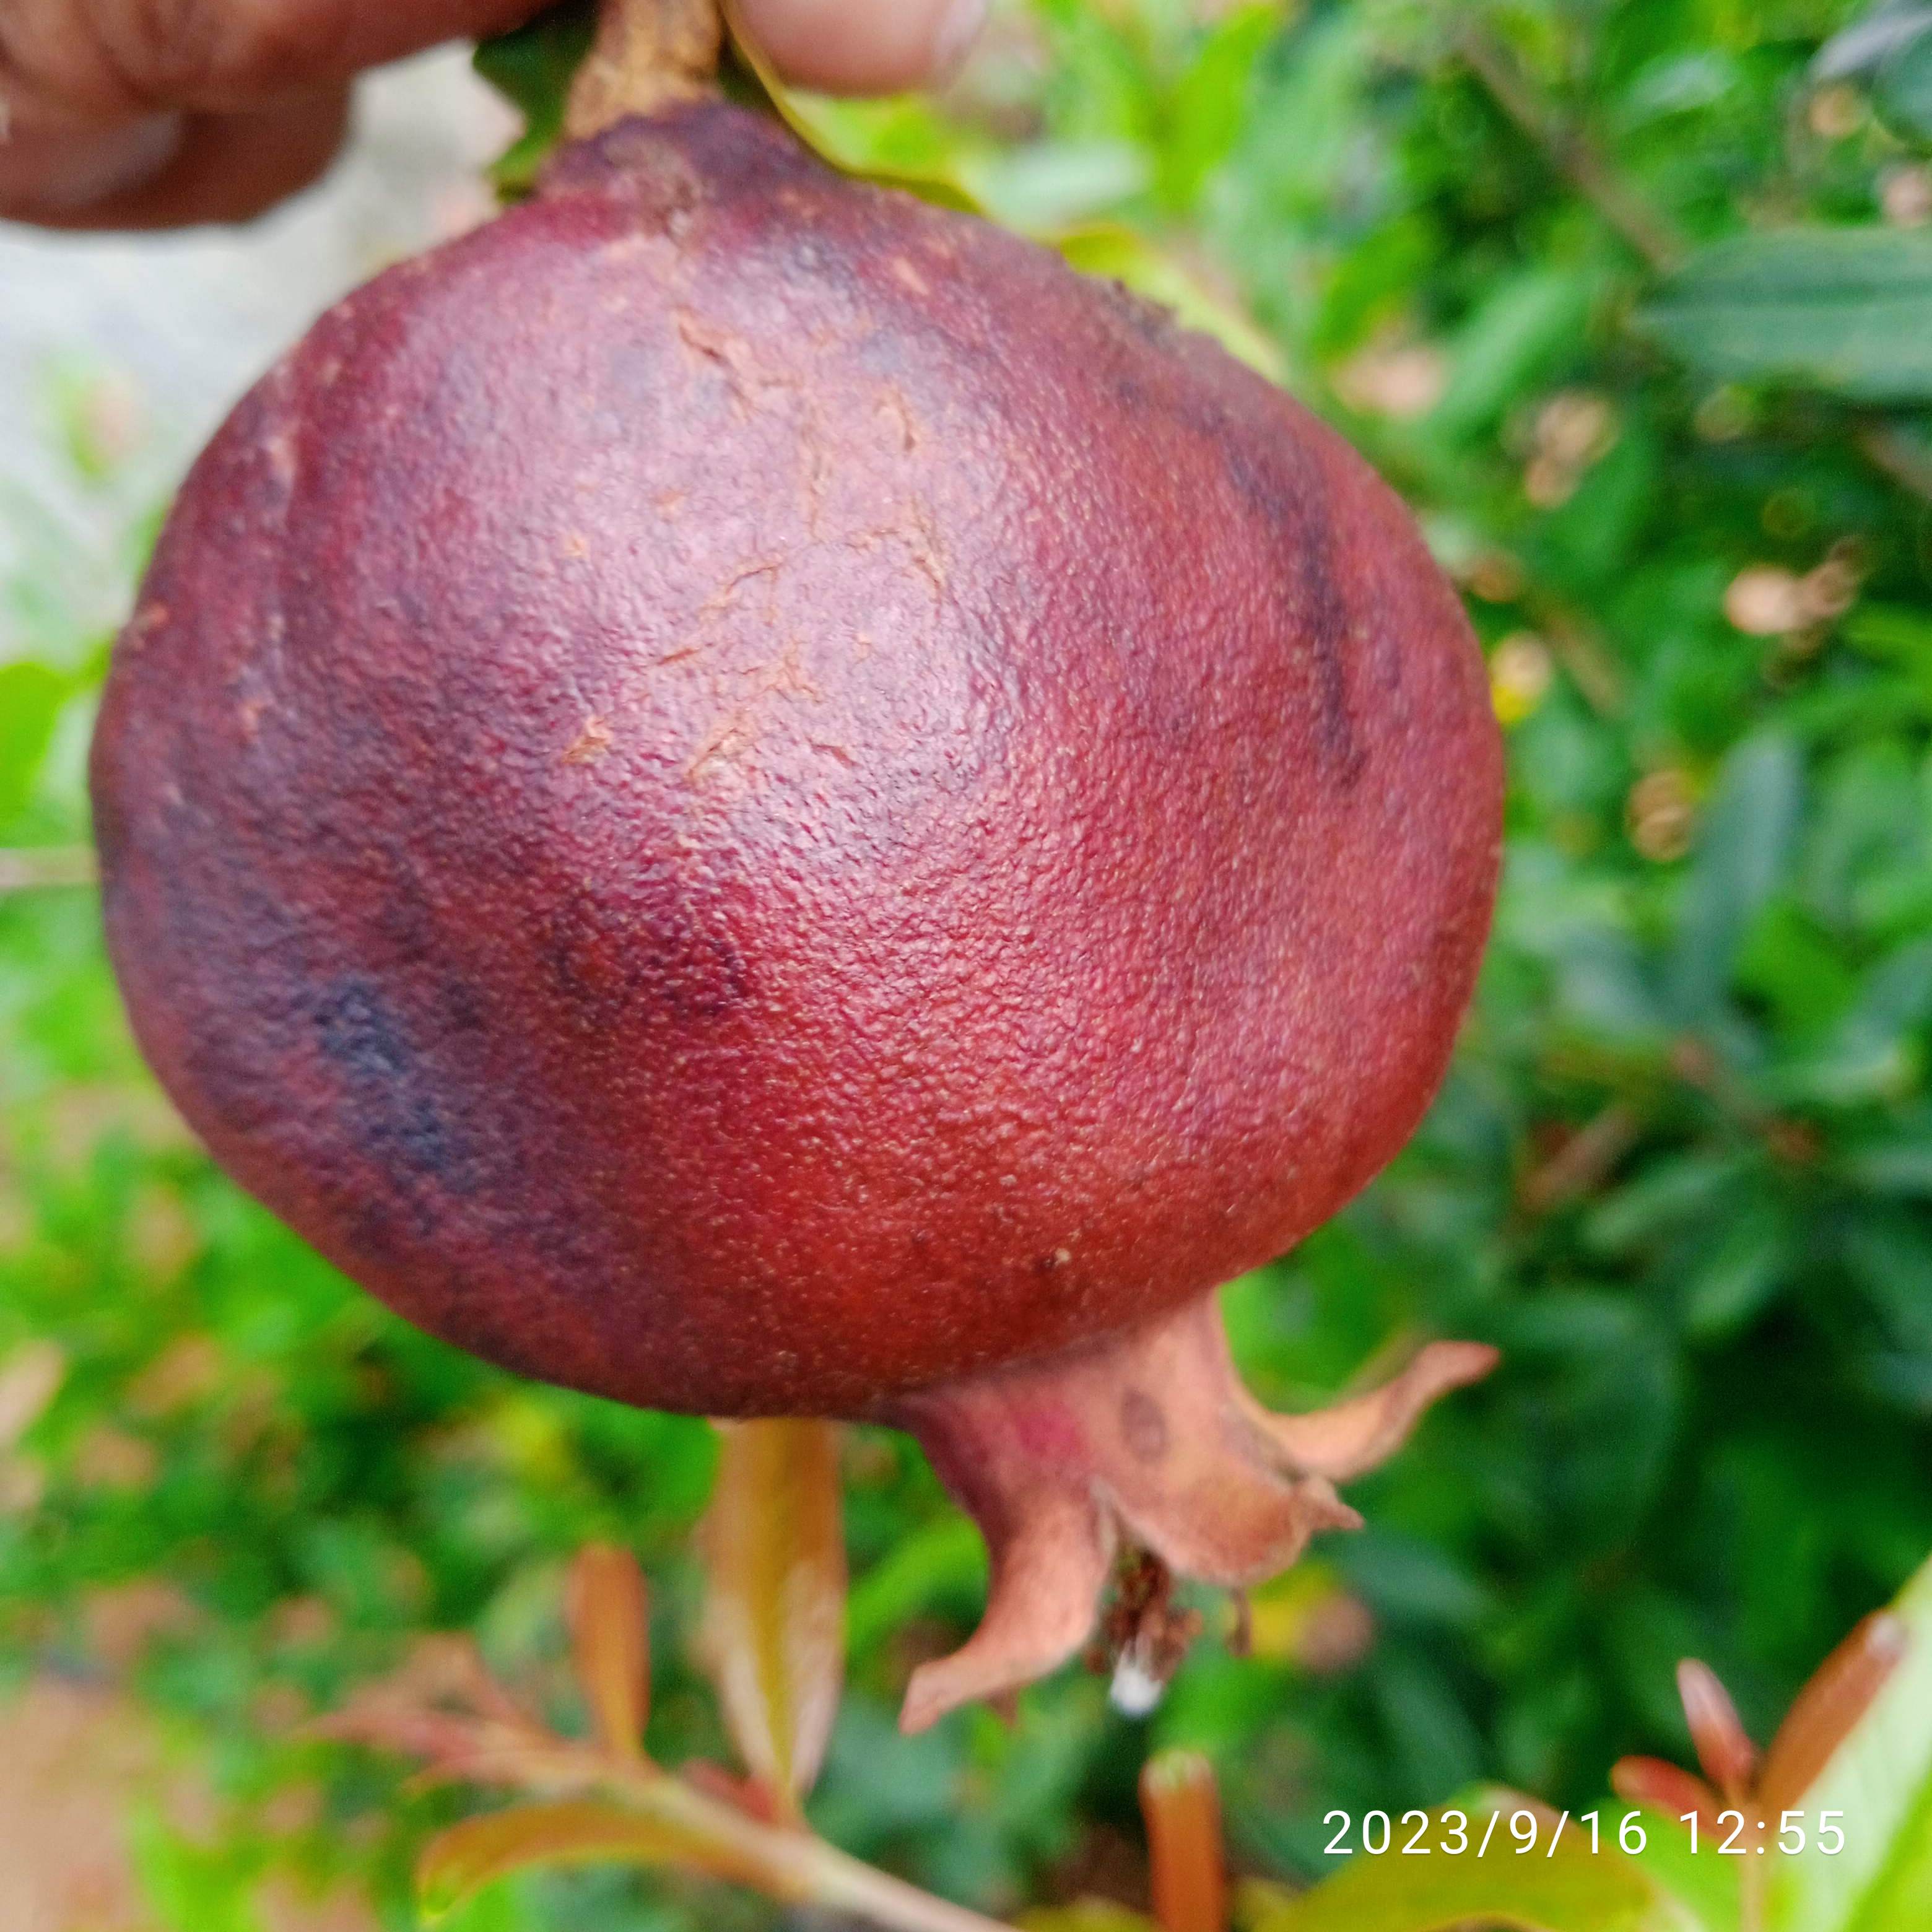
Label: Alternaria